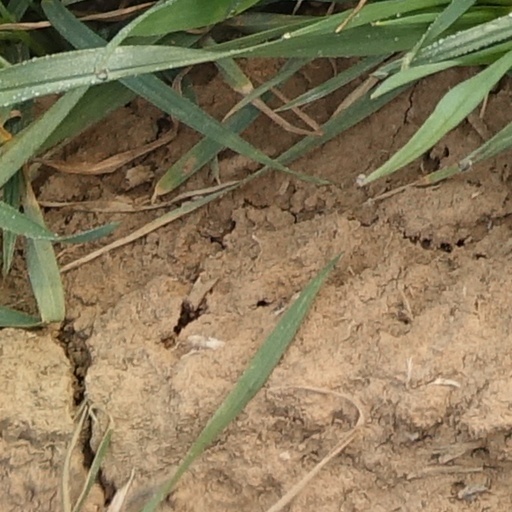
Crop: wheat